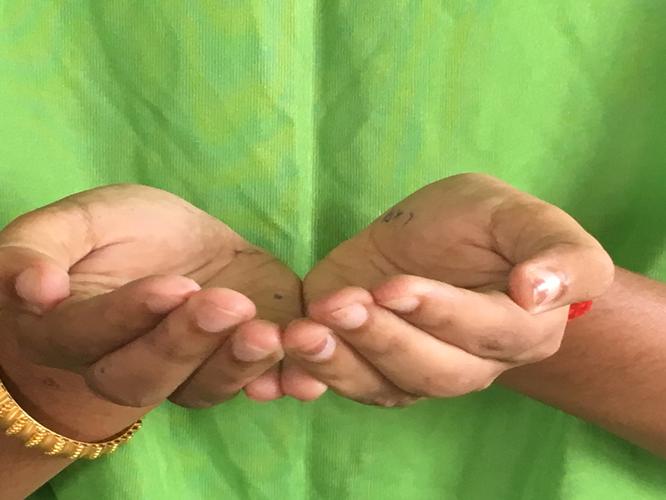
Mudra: Pushpaputa
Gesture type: double_hand